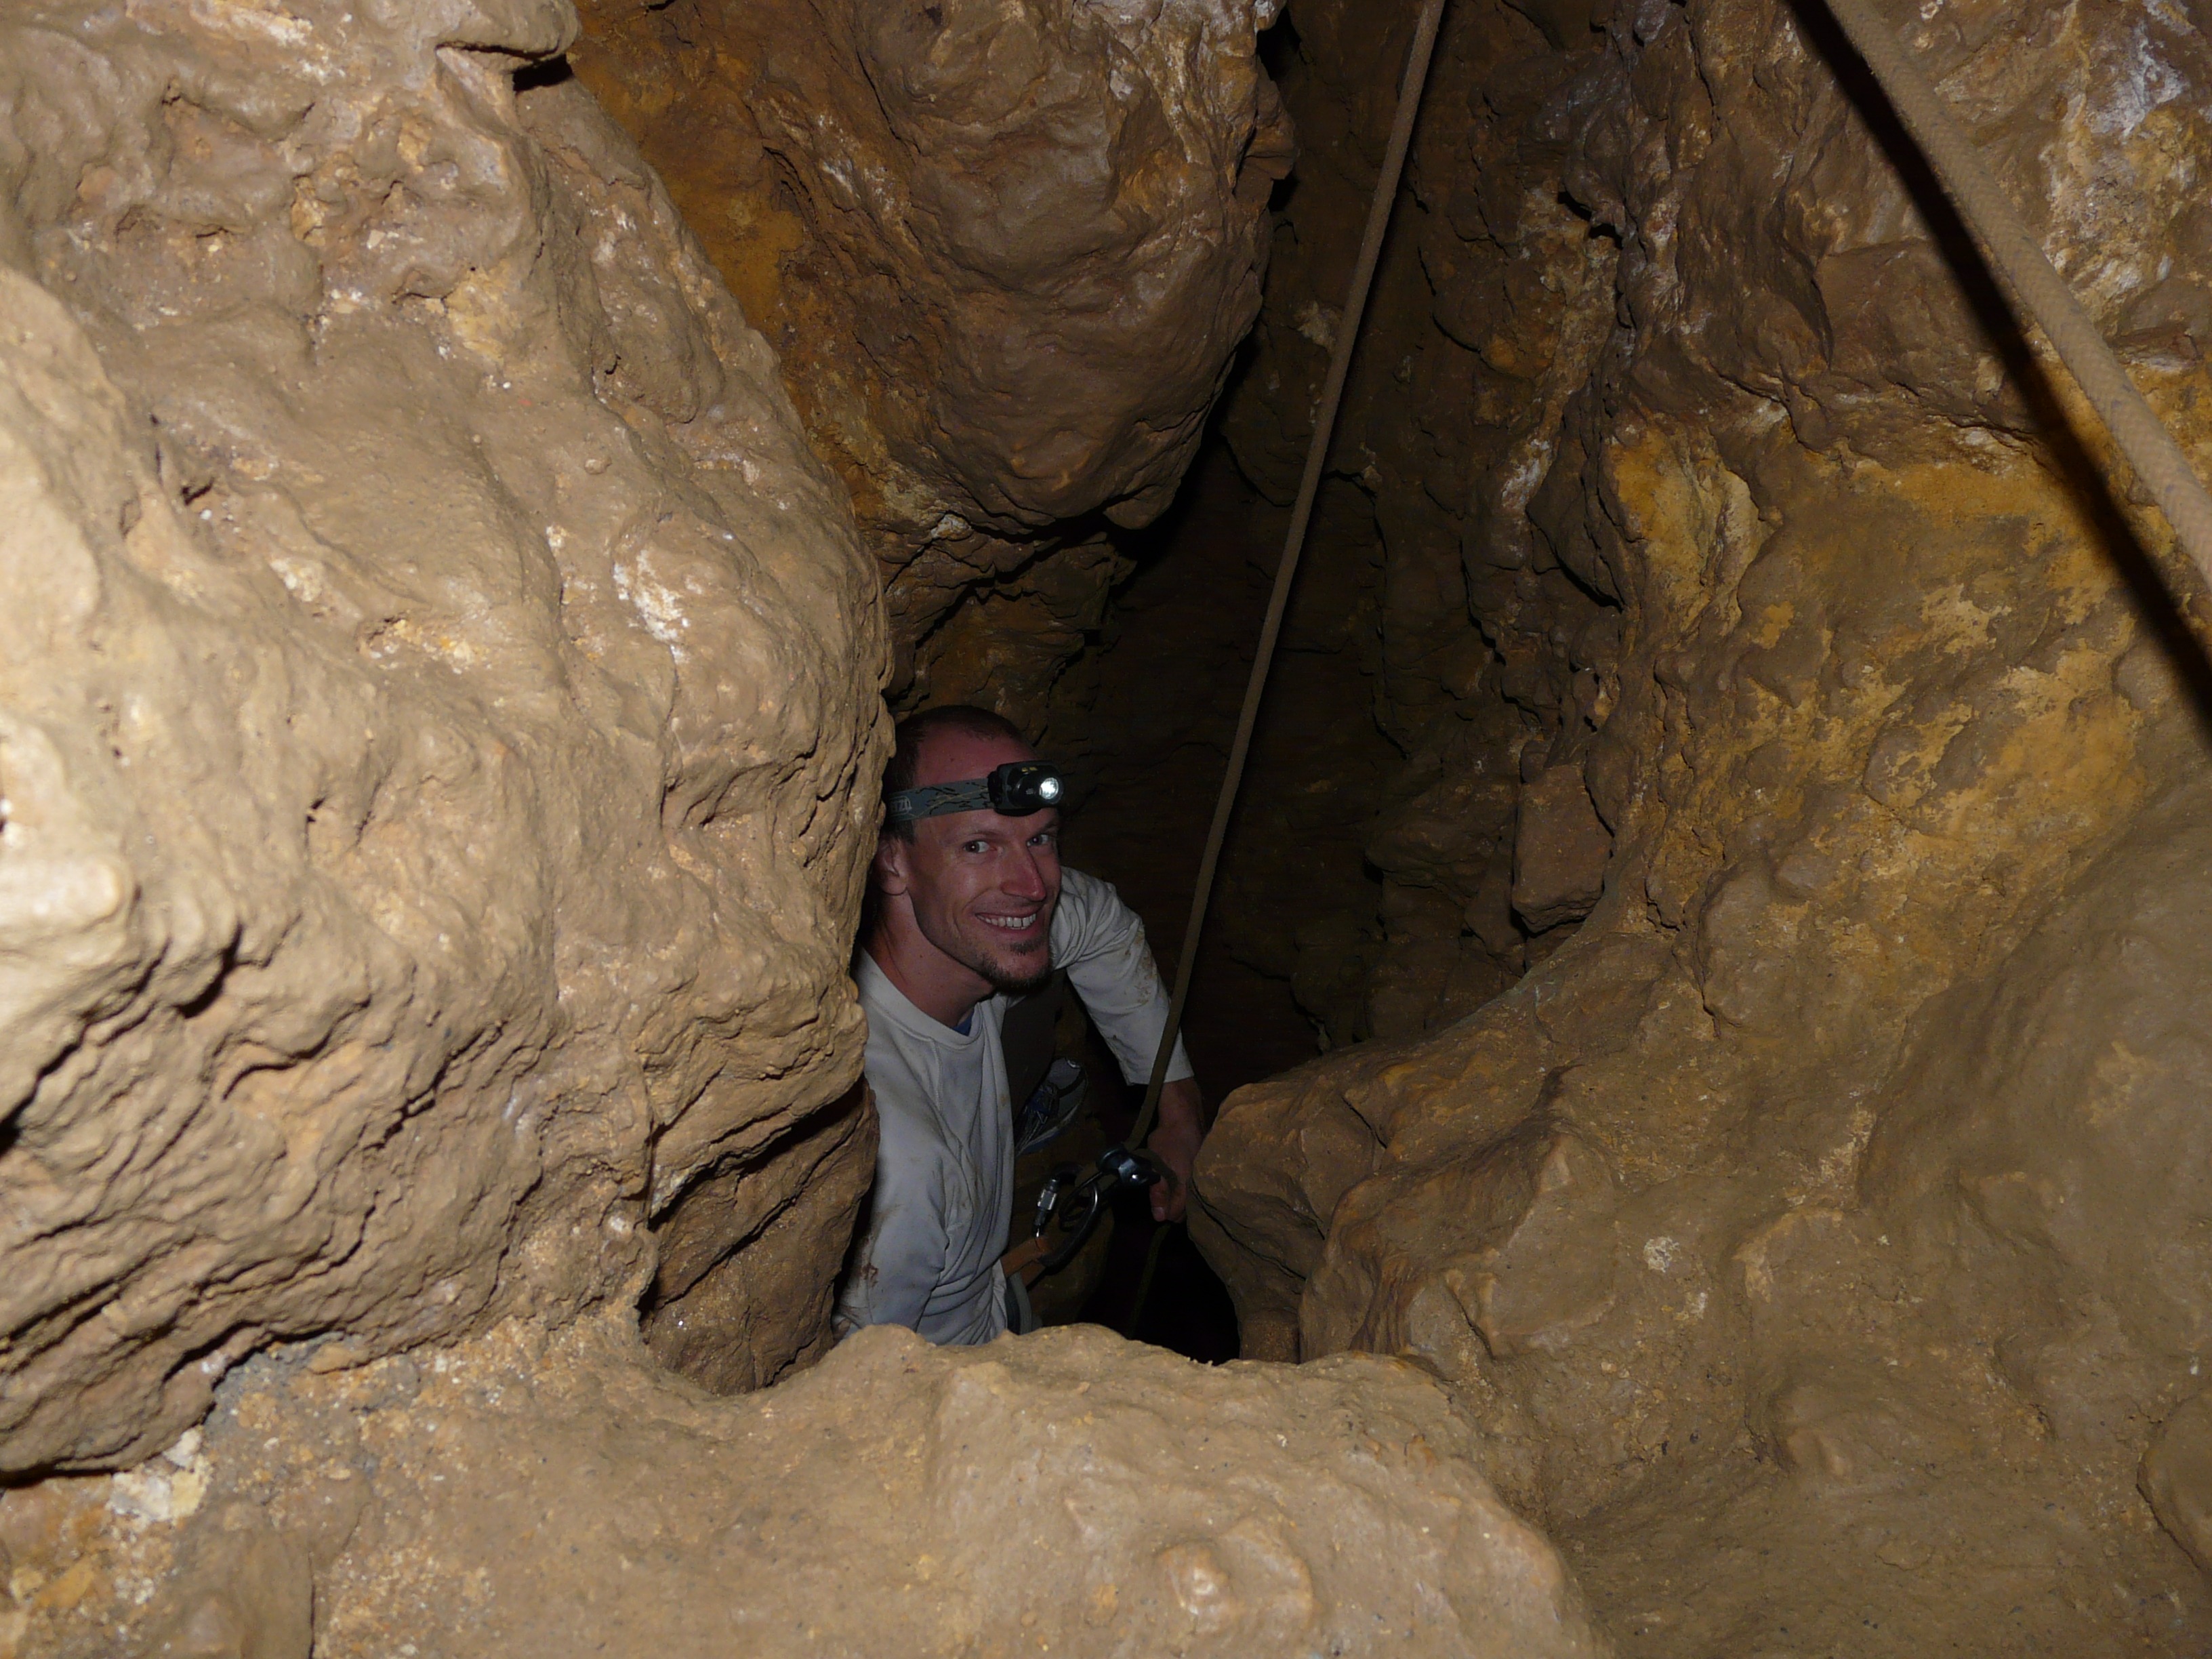
rock, light, adventure, wet, wall, stone, explore, formation, cave, steep, descent, climb, research, headlamp, fun, geology, deep, experience, shaft, clay, dangerous, wadi, backup, caving, abseil, slick, eng, landform, cavity, rock layers, speleology, geographical feature, pit cave, cave tour, helmet lamp